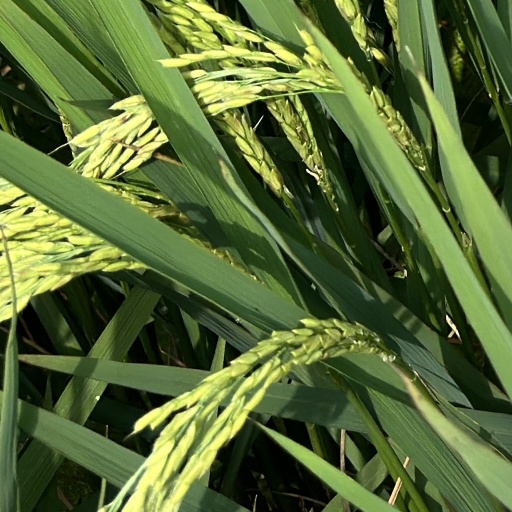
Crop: rice